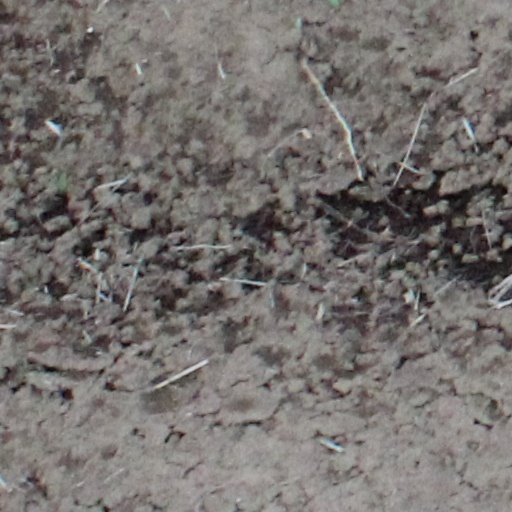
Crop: wheat